Landour

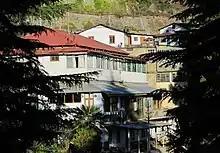
Sisters Bazaar

The first permanent building in all of Mussoorie-Landour was also built in Landour in 1825. The house was built by Captain Frederick Young, the "discoverer" of Mussoorie, who was also the Commandant of the first Gurkha (or Gorkha) battalion raised by the British after prevailing in the Gurkha War. Young's house, "Mullingar" (hinting at his Irish blood), was the family home during the hot summers in the plains. Young's Dehradun-based battalion, then called the Sirmour (or Sirmoor) Rifles, was initially raised in a Gurkha POW camp in Paonta Sahib in Sirmour District – hence the name. The huge L-shaped building, with an outsized courtyard inside the bend of the "L", sits prominently atop Mullingar Hill in Landour Cantonment.